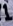
Number: 1